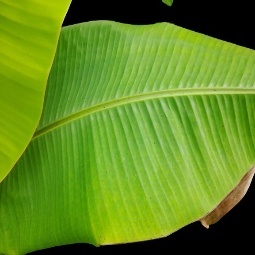
Label: Sulphur